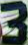
Number: 3